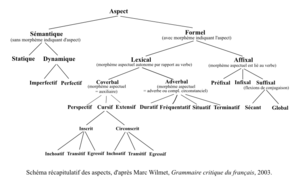
Un aspect affixal est un aspect qu'on peut déterminer par ses affixes et non par des éléments plus lexicaux et moins liés au verbe tels qu'auxiliaires, adverbes, etc.
L’aspect perfectif indique un procès qui ne peut être réalisé qu'une fois parvenu à son terme. Par exemple, si le procès sortir d'une maison est interrompu avant son terme, la sortie n'aura pas eu lieu. Ainsi les procès perfectifs, pour être réalisés, doivent nécessairement arriver jusqu'à leur terme.
En linguistique, l'aspect est un trait grammatical associé au prédicat, indiquant la façon dont le procès ou l'état exprimé par le verbe est envisagé du point de vue de son développement.